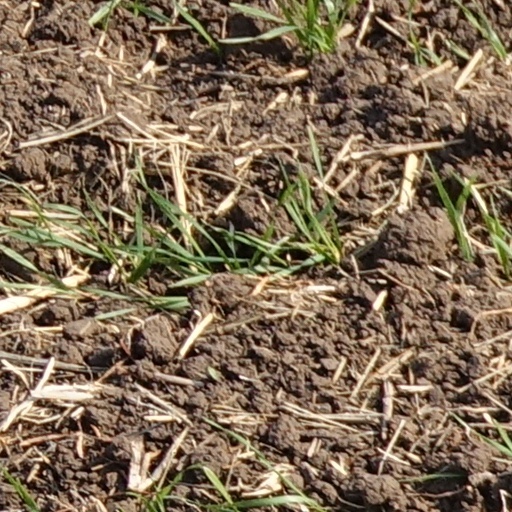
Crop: wheat